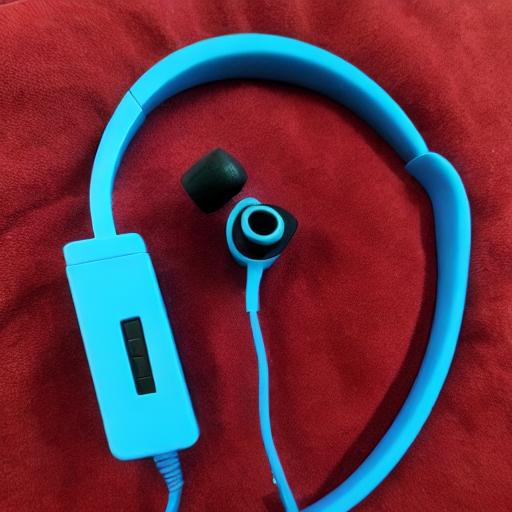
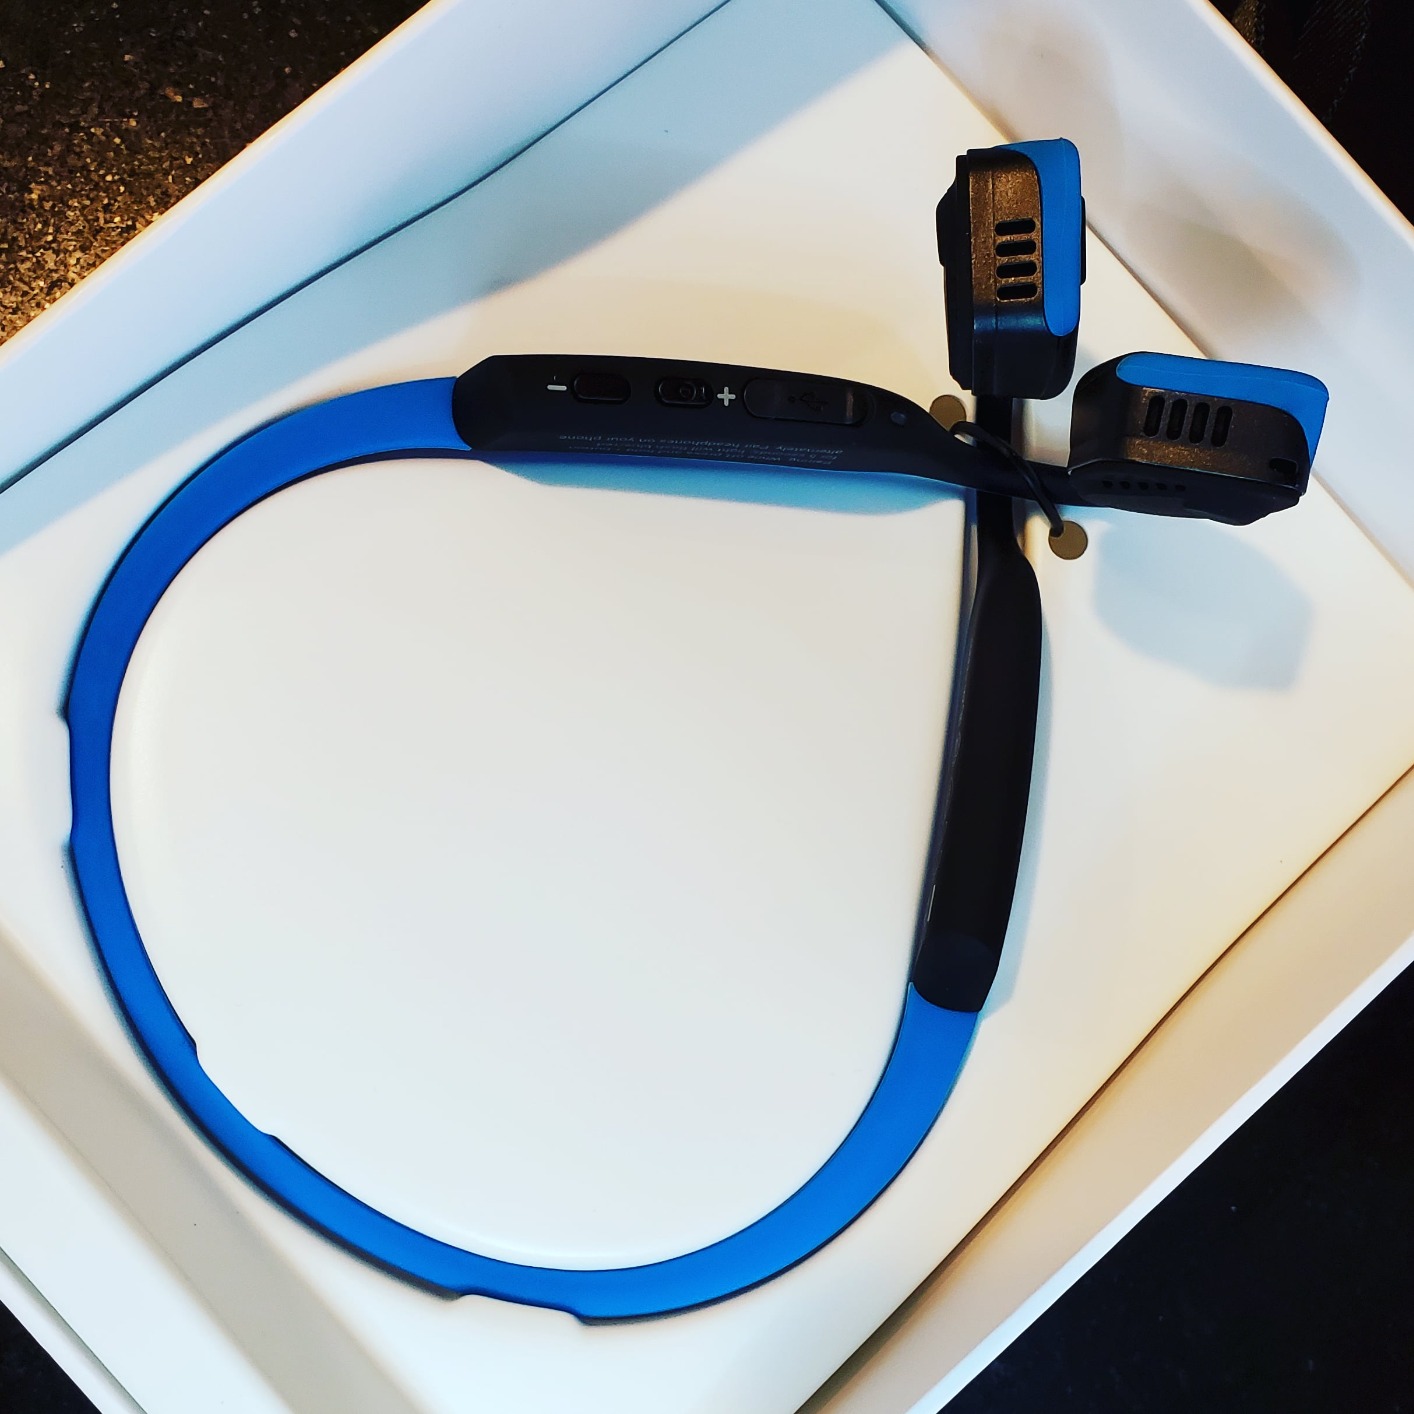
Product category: headphones
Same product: no